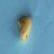
Maize quality: Bad